Wickenby

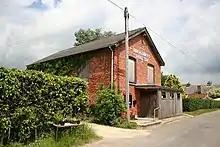
Broadbent Theatre

The former Free United Methodist Chapel, built 1878, was purchased in 1970 by the Holton Players who converted it into a 100-seat theatre, named Broadbent Theatre in memory of Roy Broadbent, father of the actor Jim Broadbent, who designed the conversion.